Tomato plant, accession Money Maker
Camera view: horizontal (90 deg, fisheye); turntable rotation: 270 degrees
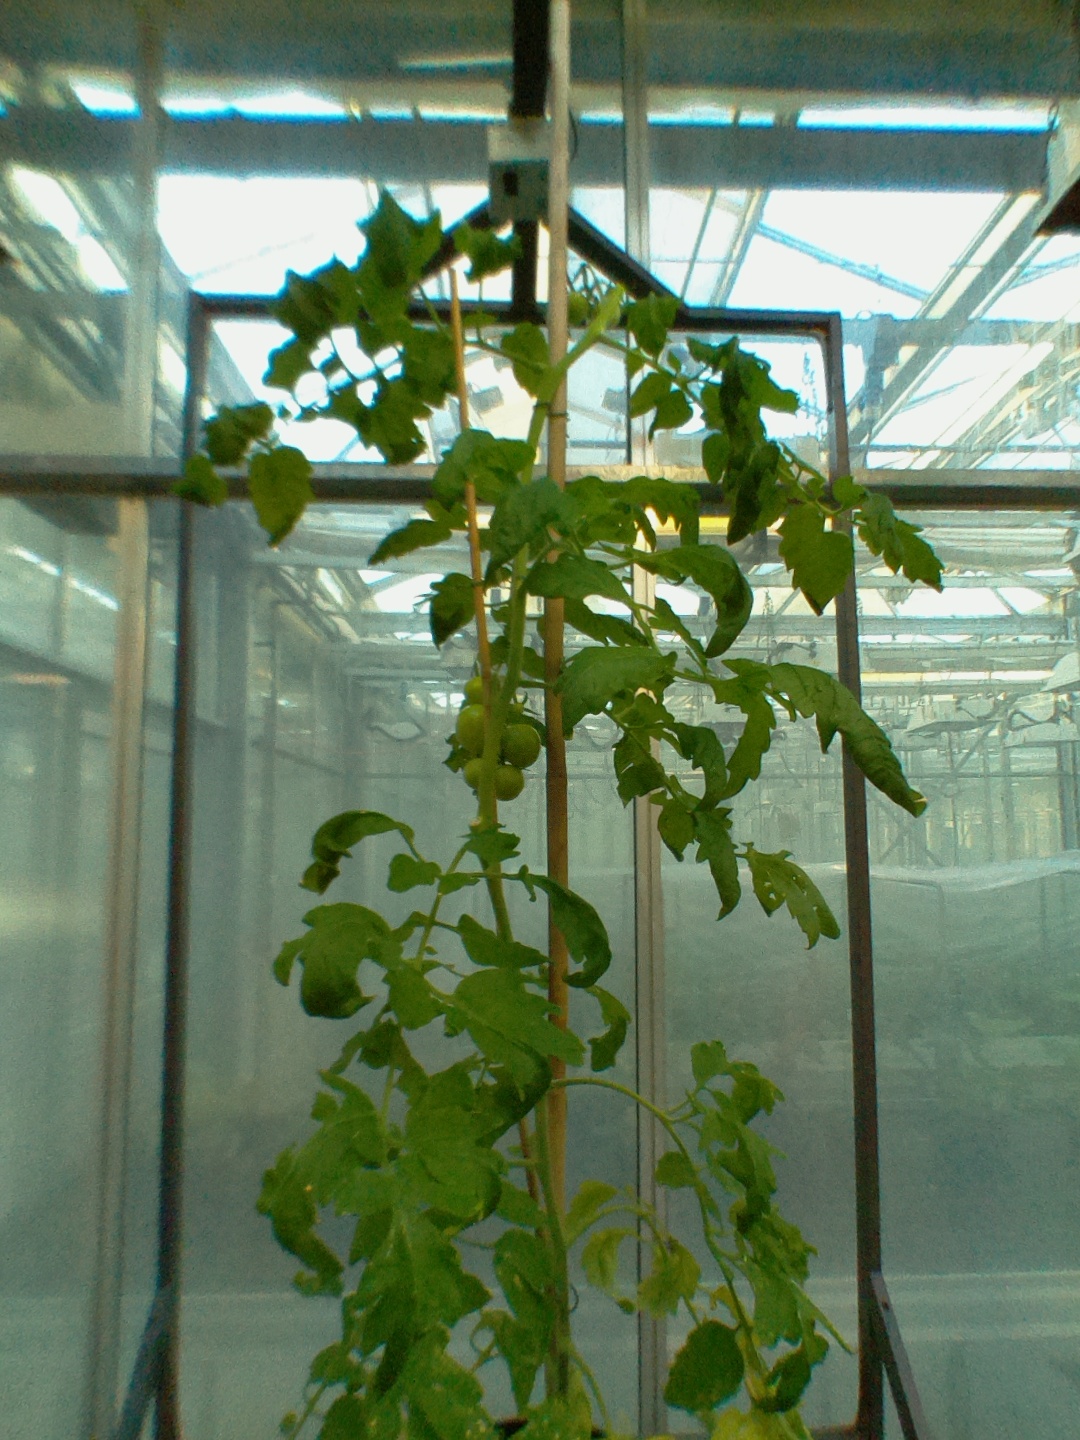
BBCH growth stage 72: 20%-30% of final fruit size